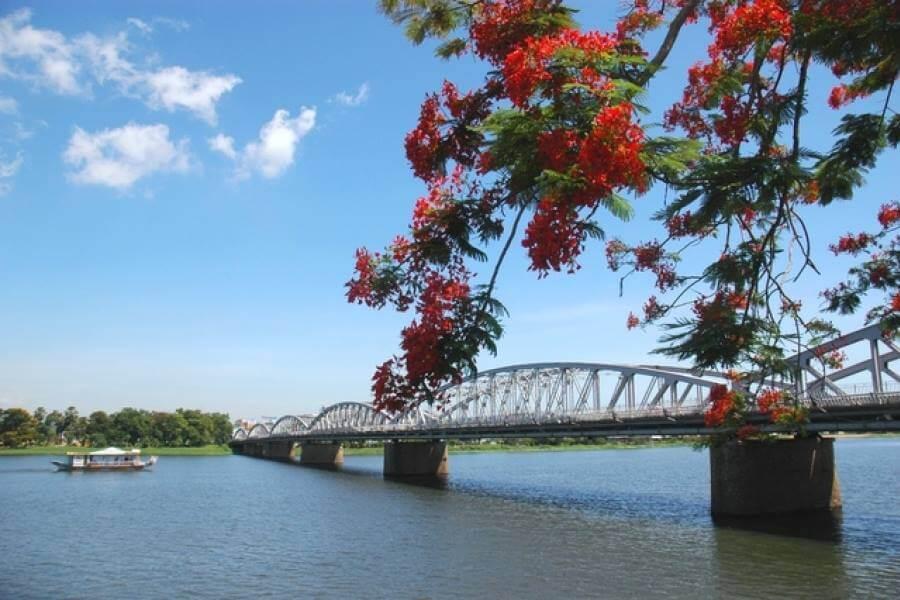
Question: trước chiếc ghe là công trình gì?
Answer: trước chiếc ghe là cây cầu